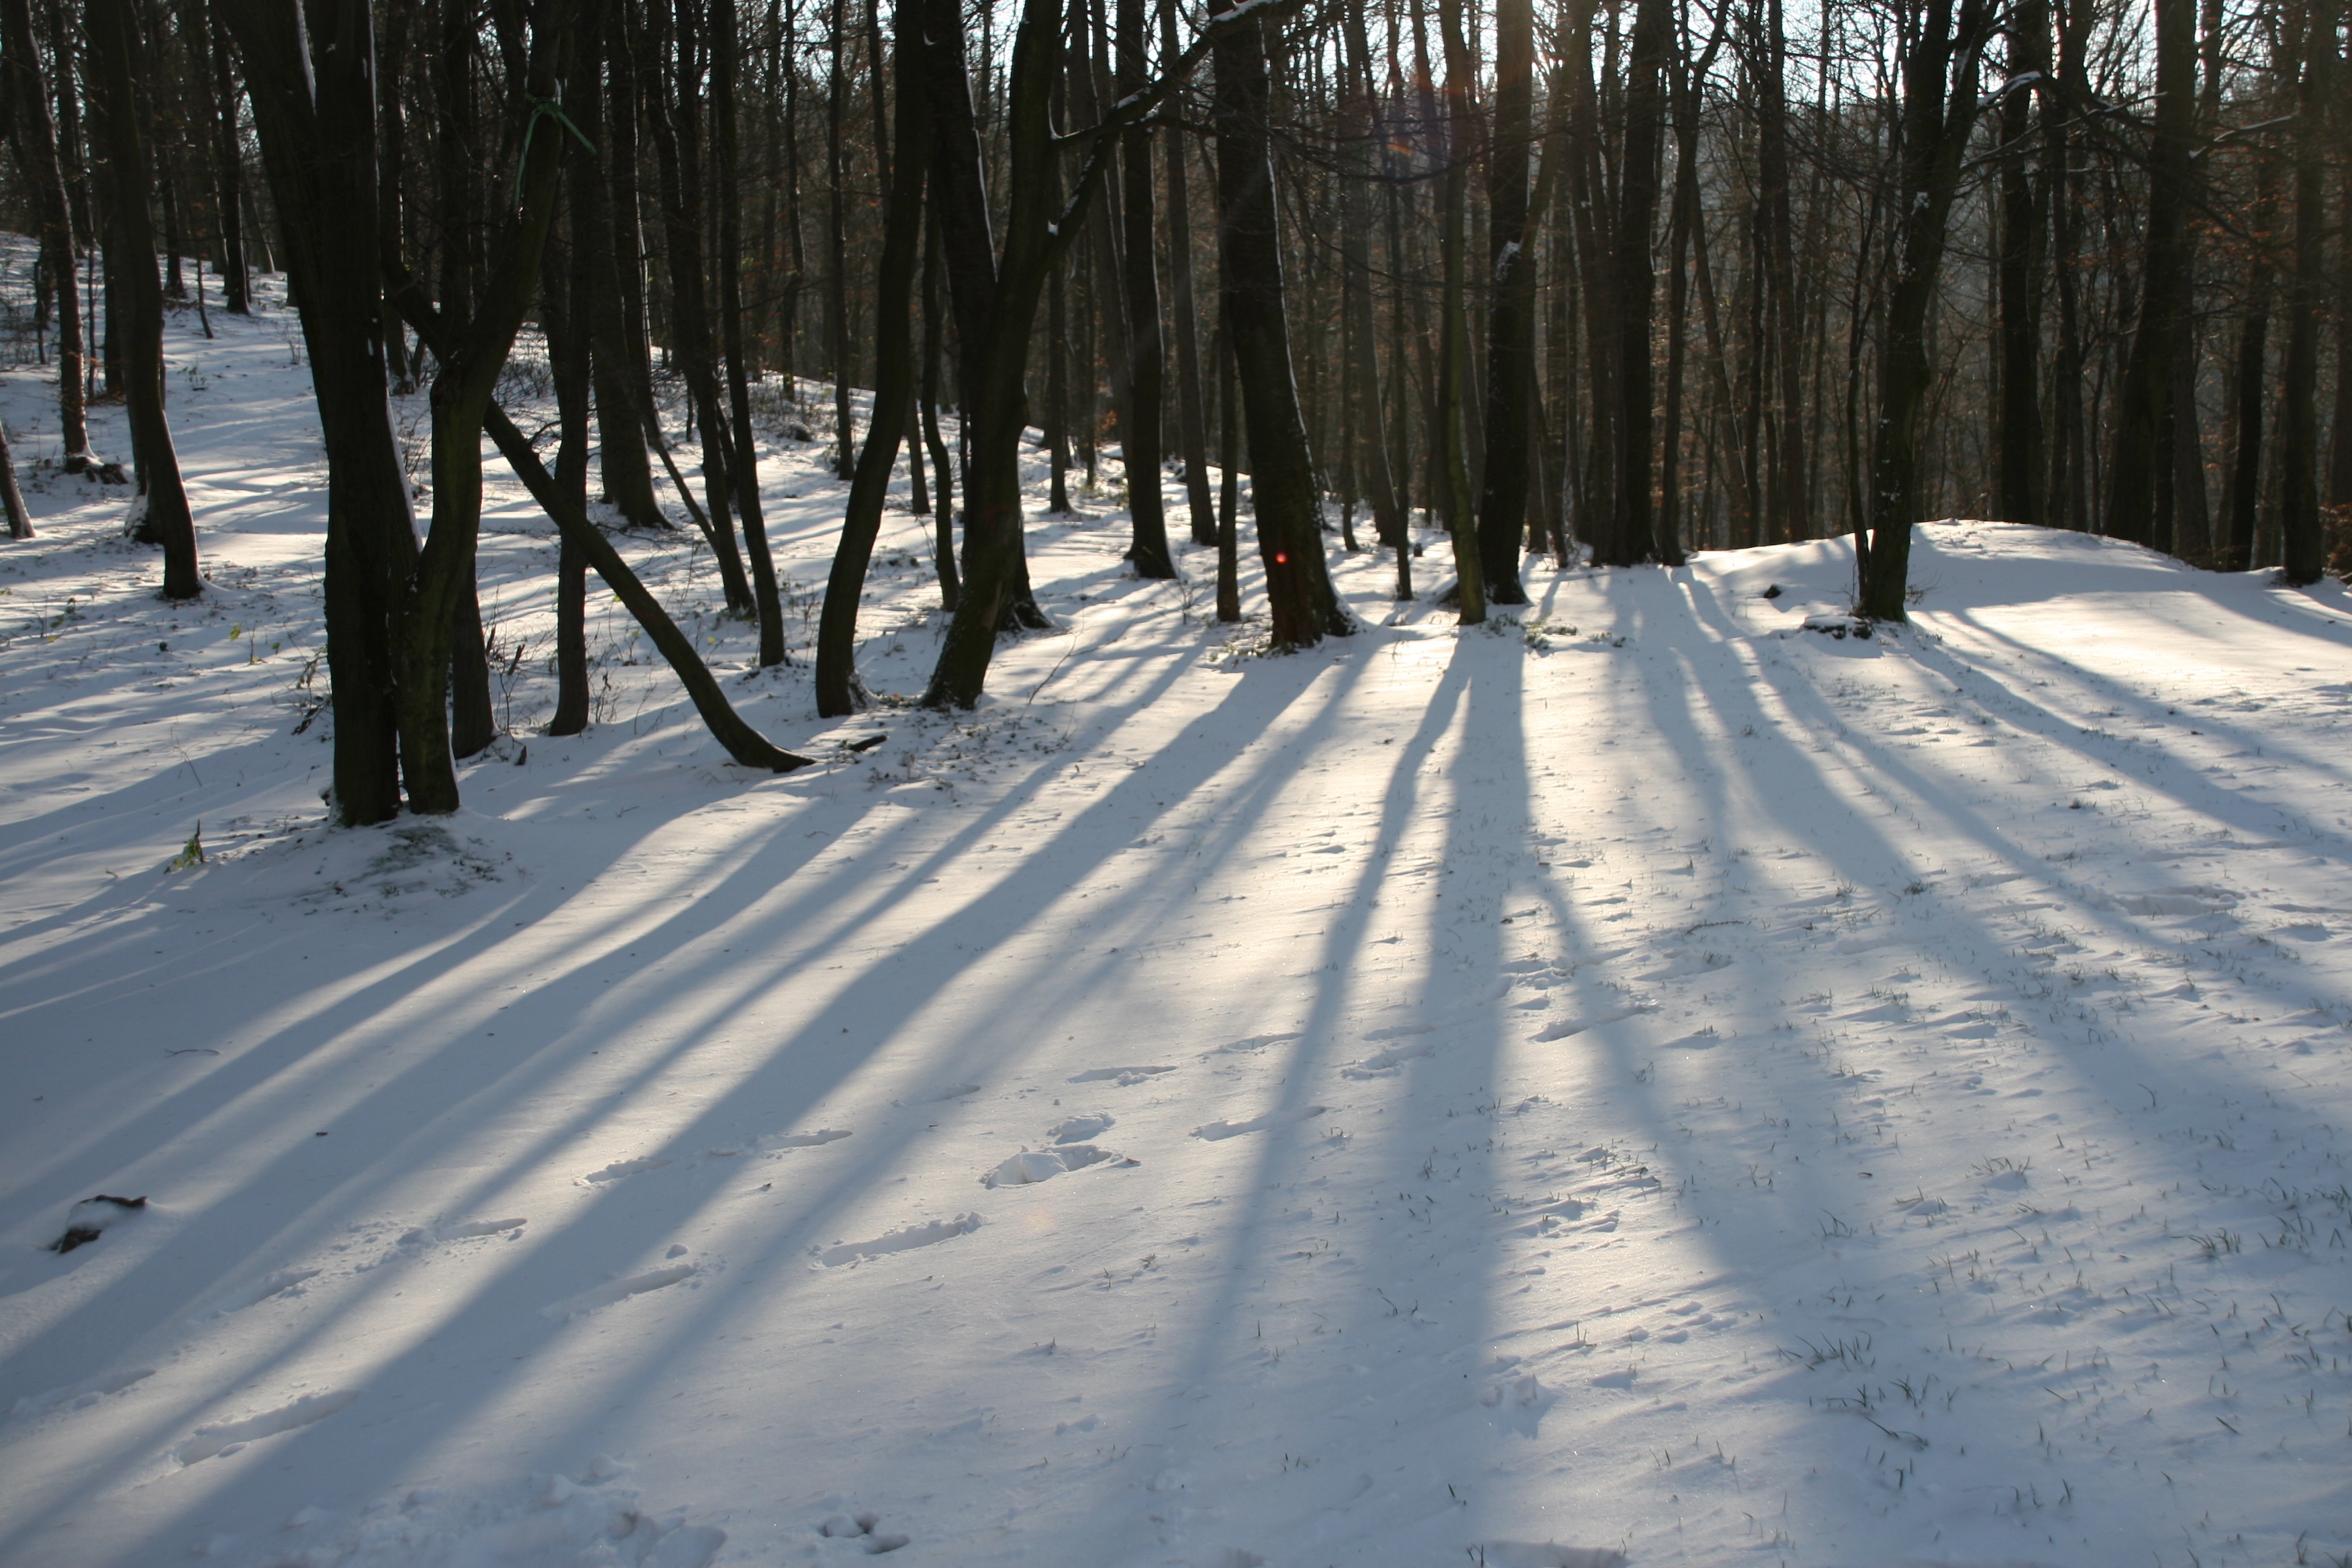
tree, snow, winter, weather, season, freezing, nordic skiing